Vernon Corea

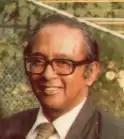

Vernon Corea (11 September 1927 – 23 September 2002) was a pioneer radio broadcaster with 45 years of public service broadcasting both in Sri Lanka and the UK. He joined Radio Ceylon, South Asia's oldest radio station, in 1956 and later the Sri Lanka Broadcasting Corporation. During his time he presented some of the most popular radio shows in South Asia, including "The Maliban Show", "Dial-a-Disc", "Holiday Choice", "Two For the Money", "Take It Or Leave It", "Saturday Stars", "To Each His Own", "Kiddies Corner", and "Old Folks at Home". He was well known not only in Sri Lanka, but right across the Indian Sub-Continent from the late 1950s to the 1970s – this was in the heyday of Radio Ceylon, the oldest radio station in South Asia.